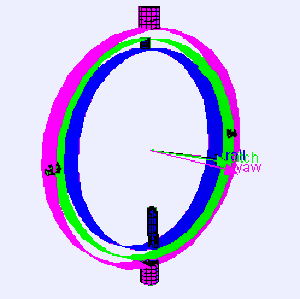
Un goniomètre est un appareil ou un capteur servant à mesurer les angles.